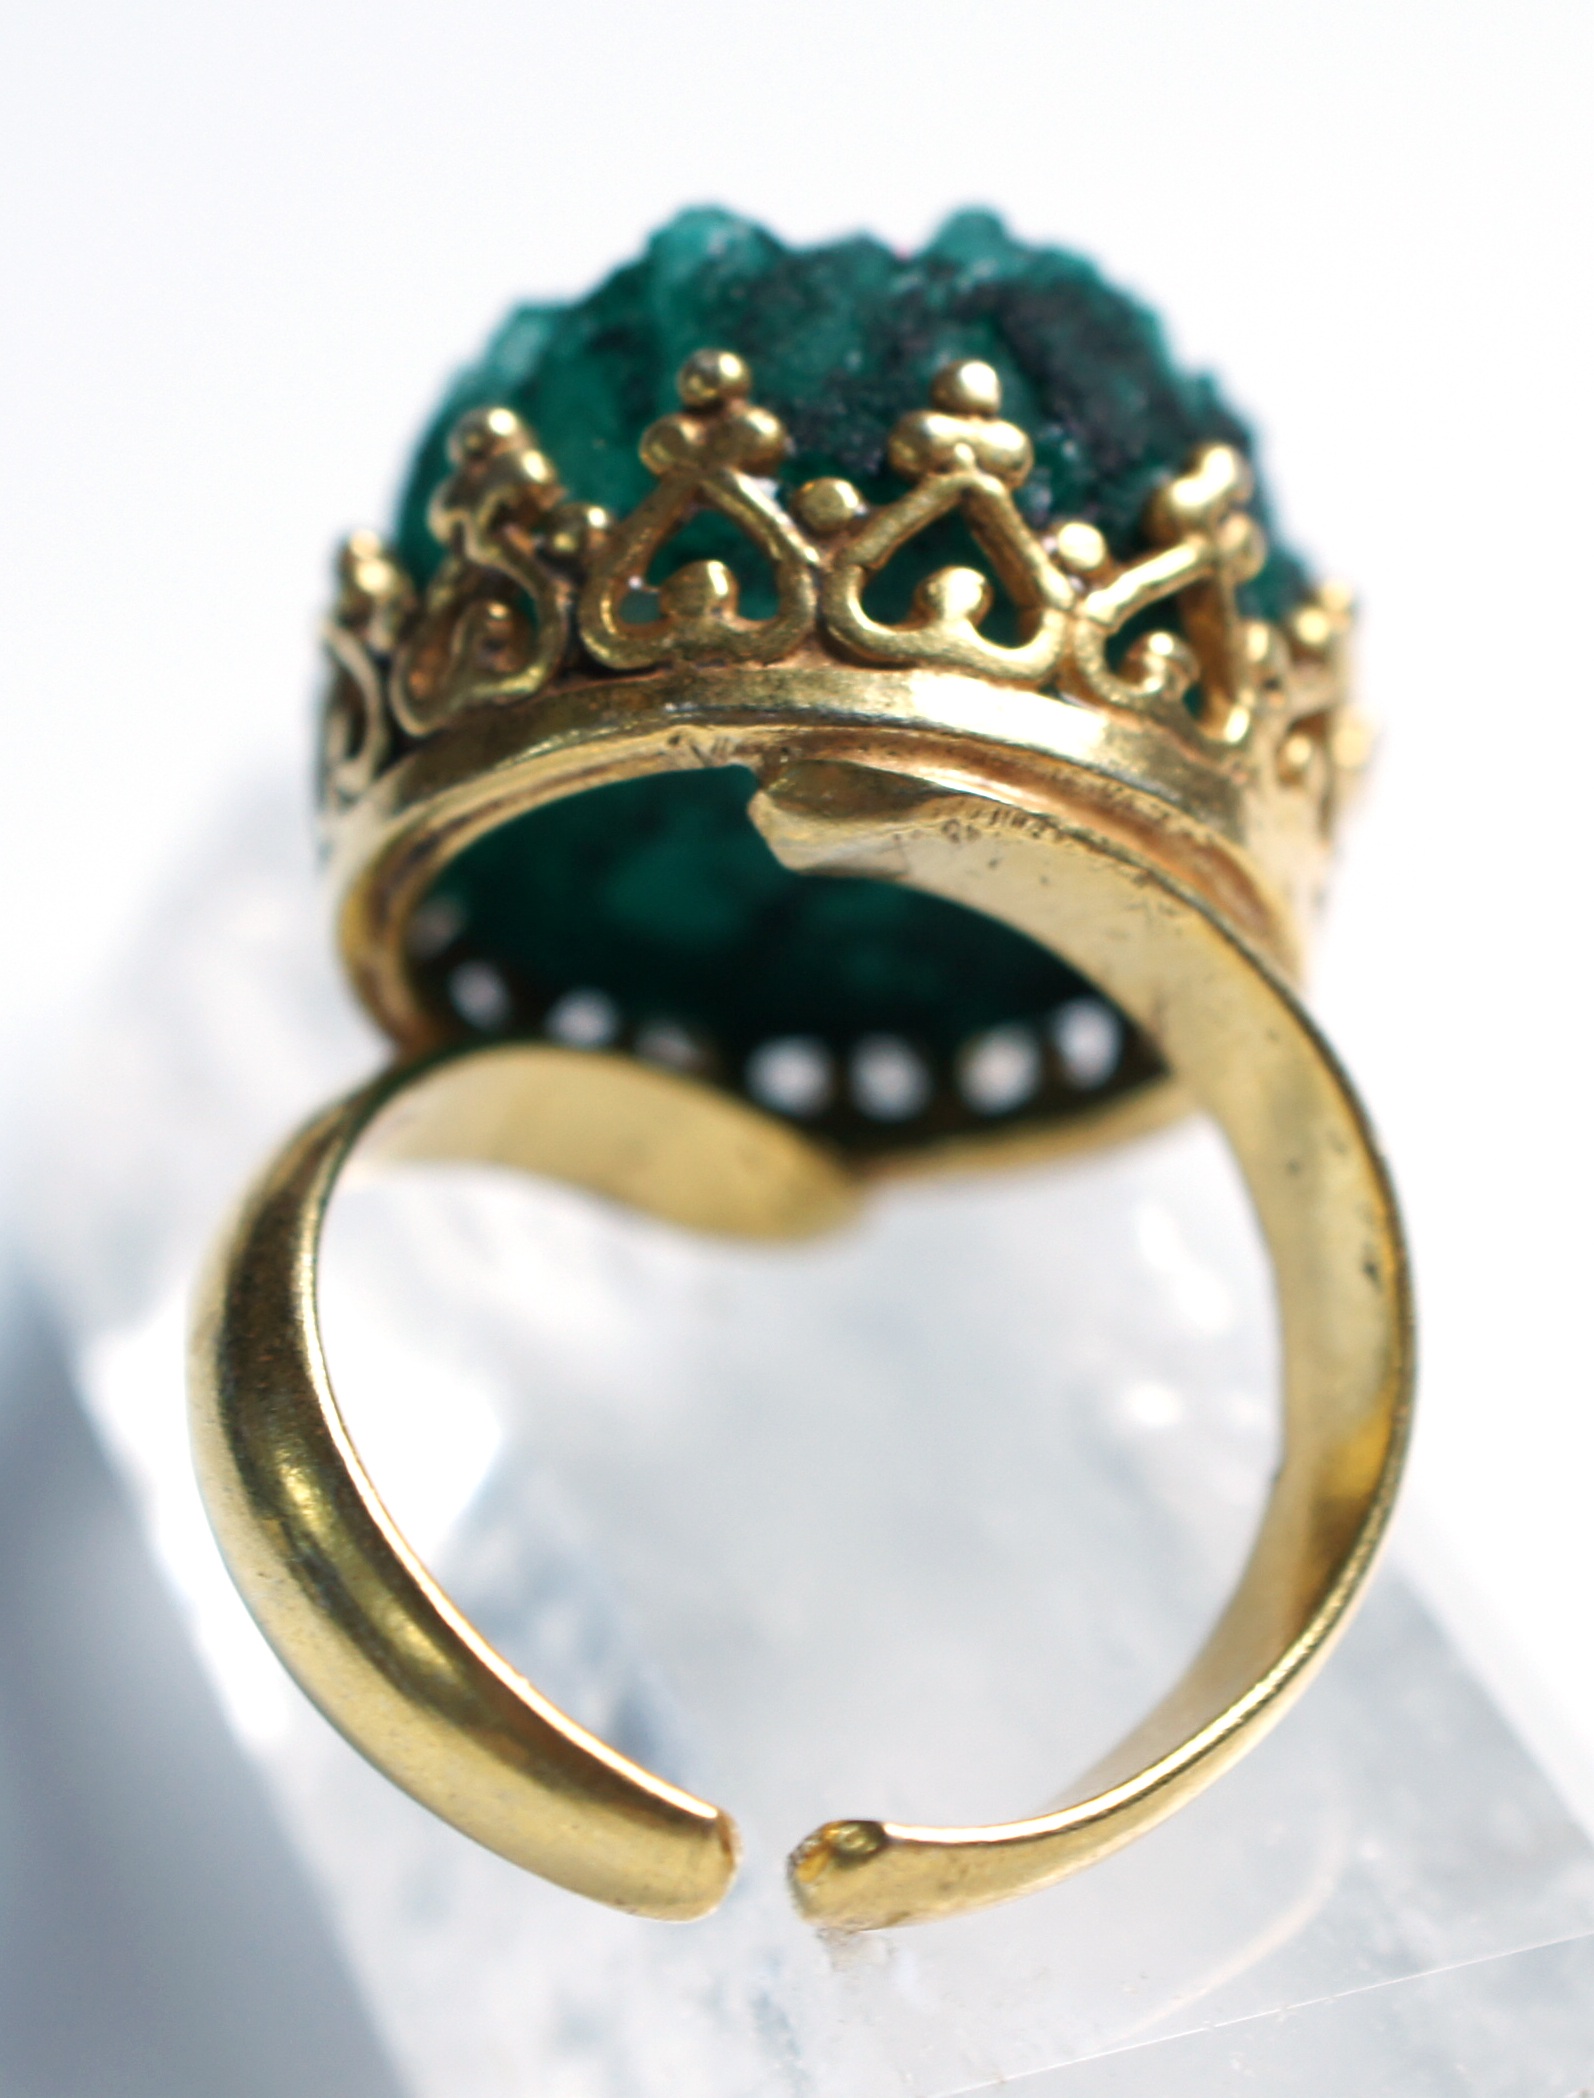
ring, stone, green, golden, fashion, point, jewelry, jewellery, jewel, gold, crystal, emerald, gemstone, quartz, gems, fashion accessory, drusy, druzy